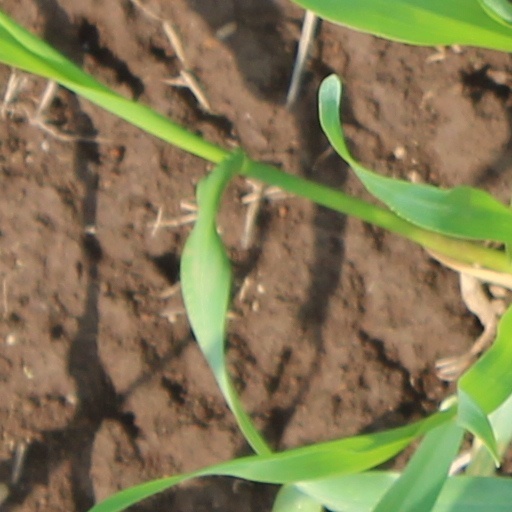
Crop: wheat